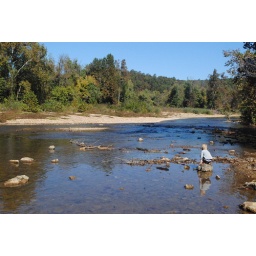
little boy in the water